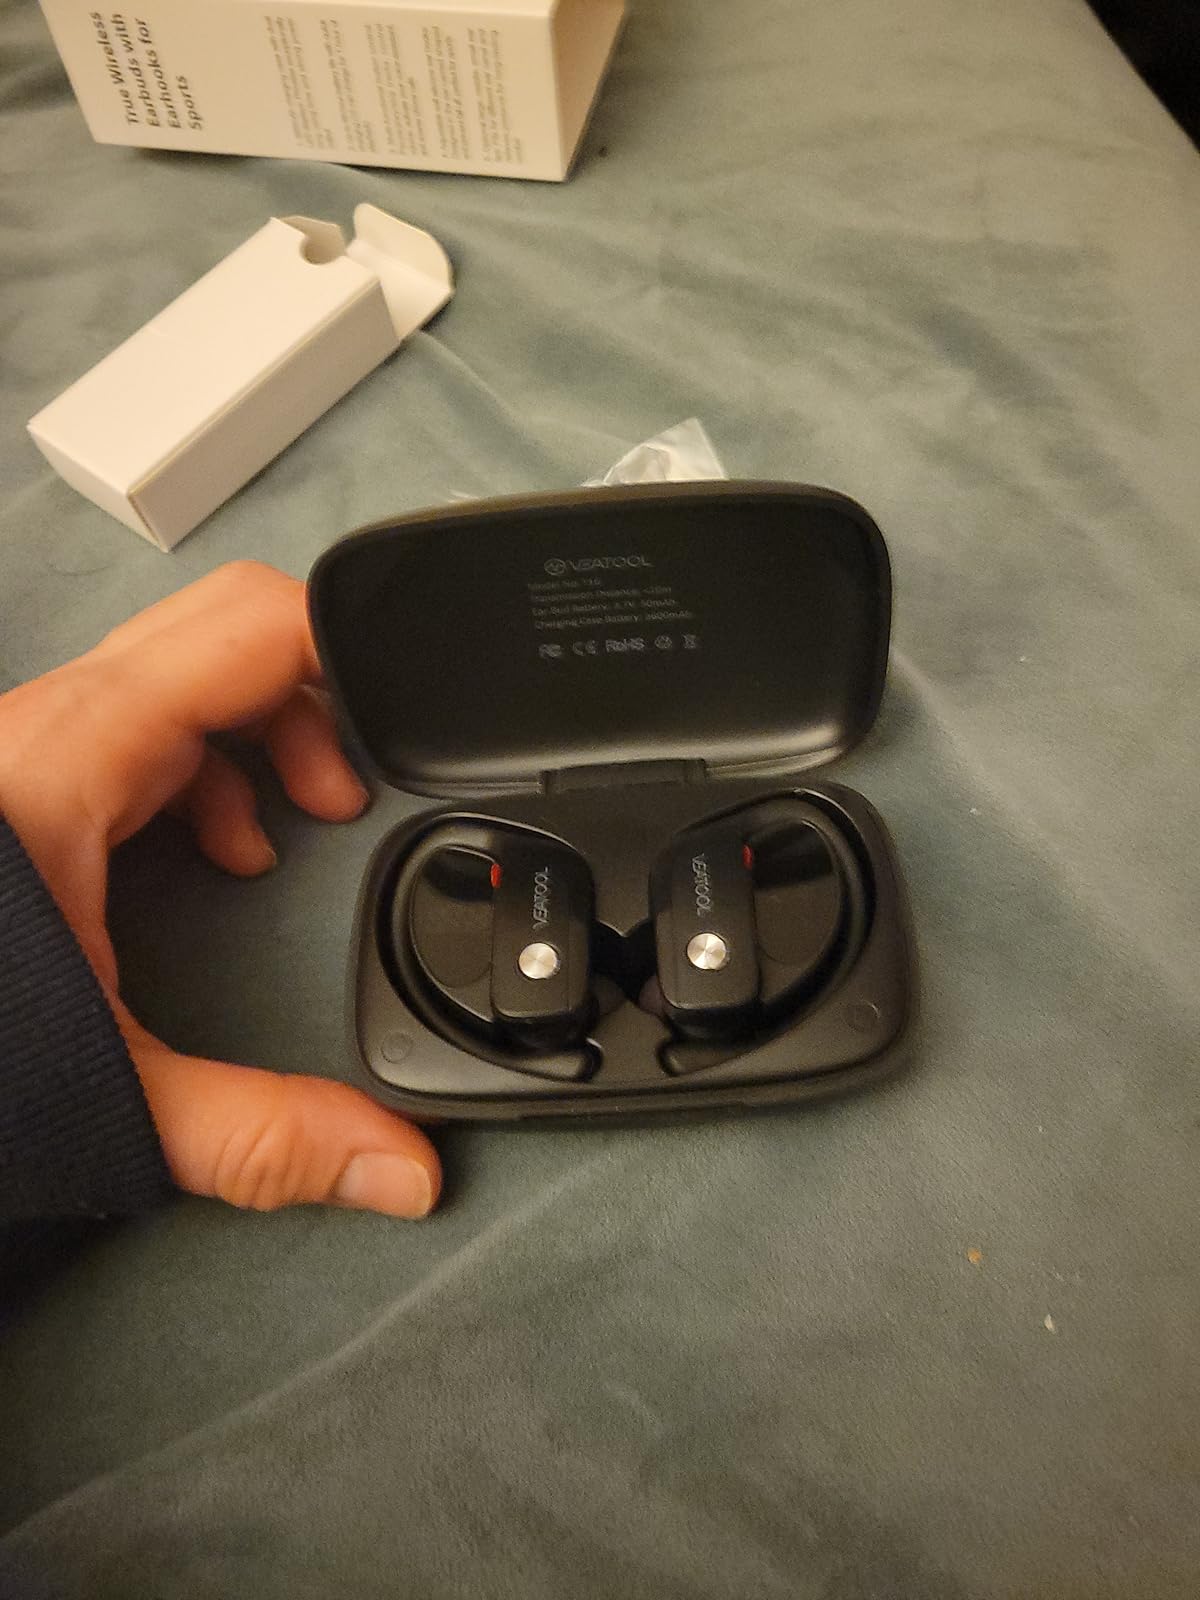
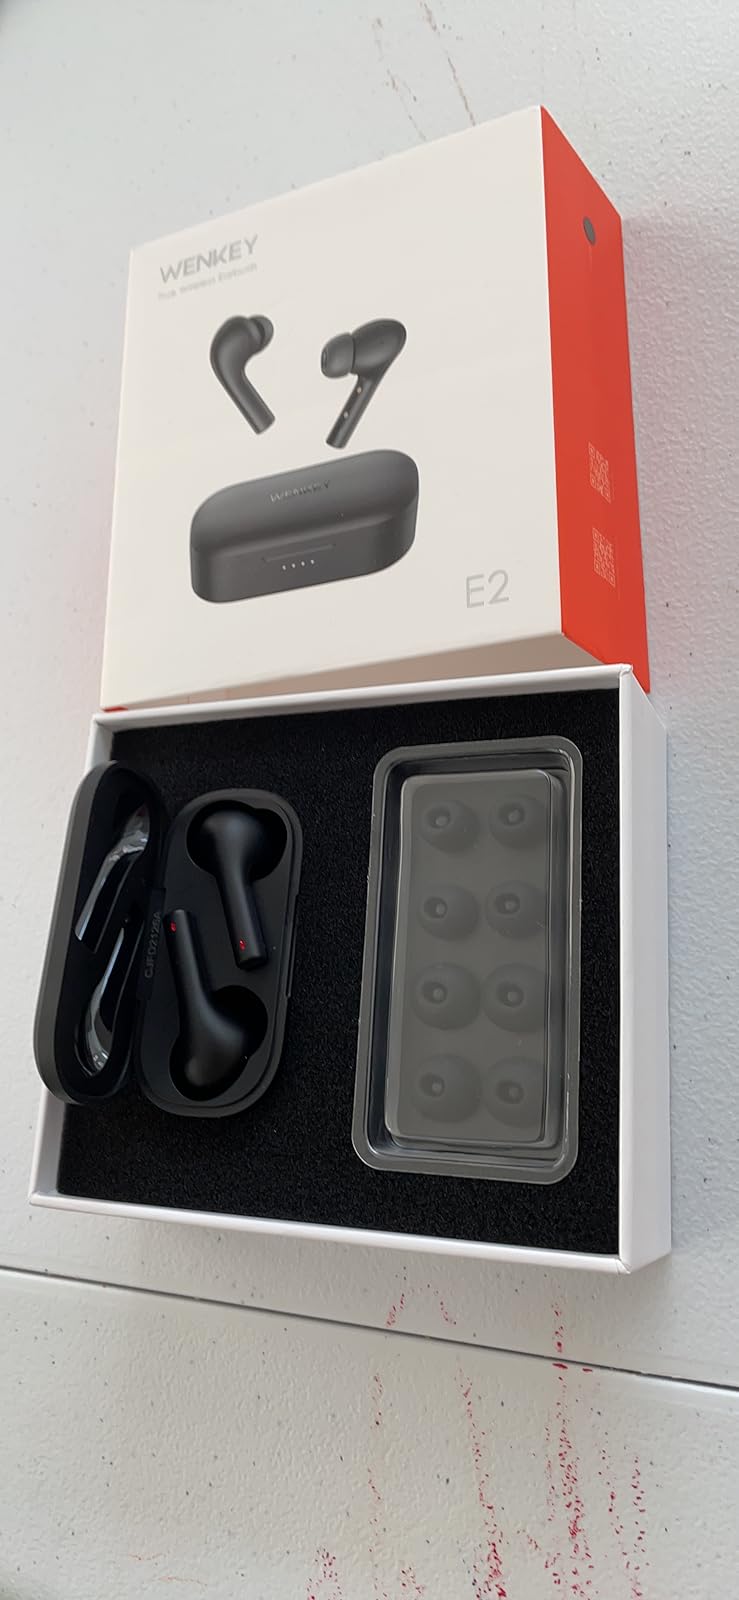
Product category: earbuds
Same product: no